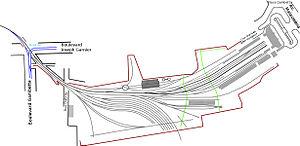
Plan de la Gare du Sud avec description. En gris les voies dédiées au garage des trains, en noir les voies pour les trains de voyageurs. En vert les traits orthodromiques. Les zones en gris foncées correspondent aux bâtiments. En rouge bordeaux
La gare du Sud est une halle gourmande et ancienne gare ferroviaire française située dans le quartier de la Libération à Nice. Cette gare est l'ancien terminus des lignes à voie métrique des chemins de fer de Provence reliant Nice à Digne-les-Bains et à Meyrargues via Draguignan.